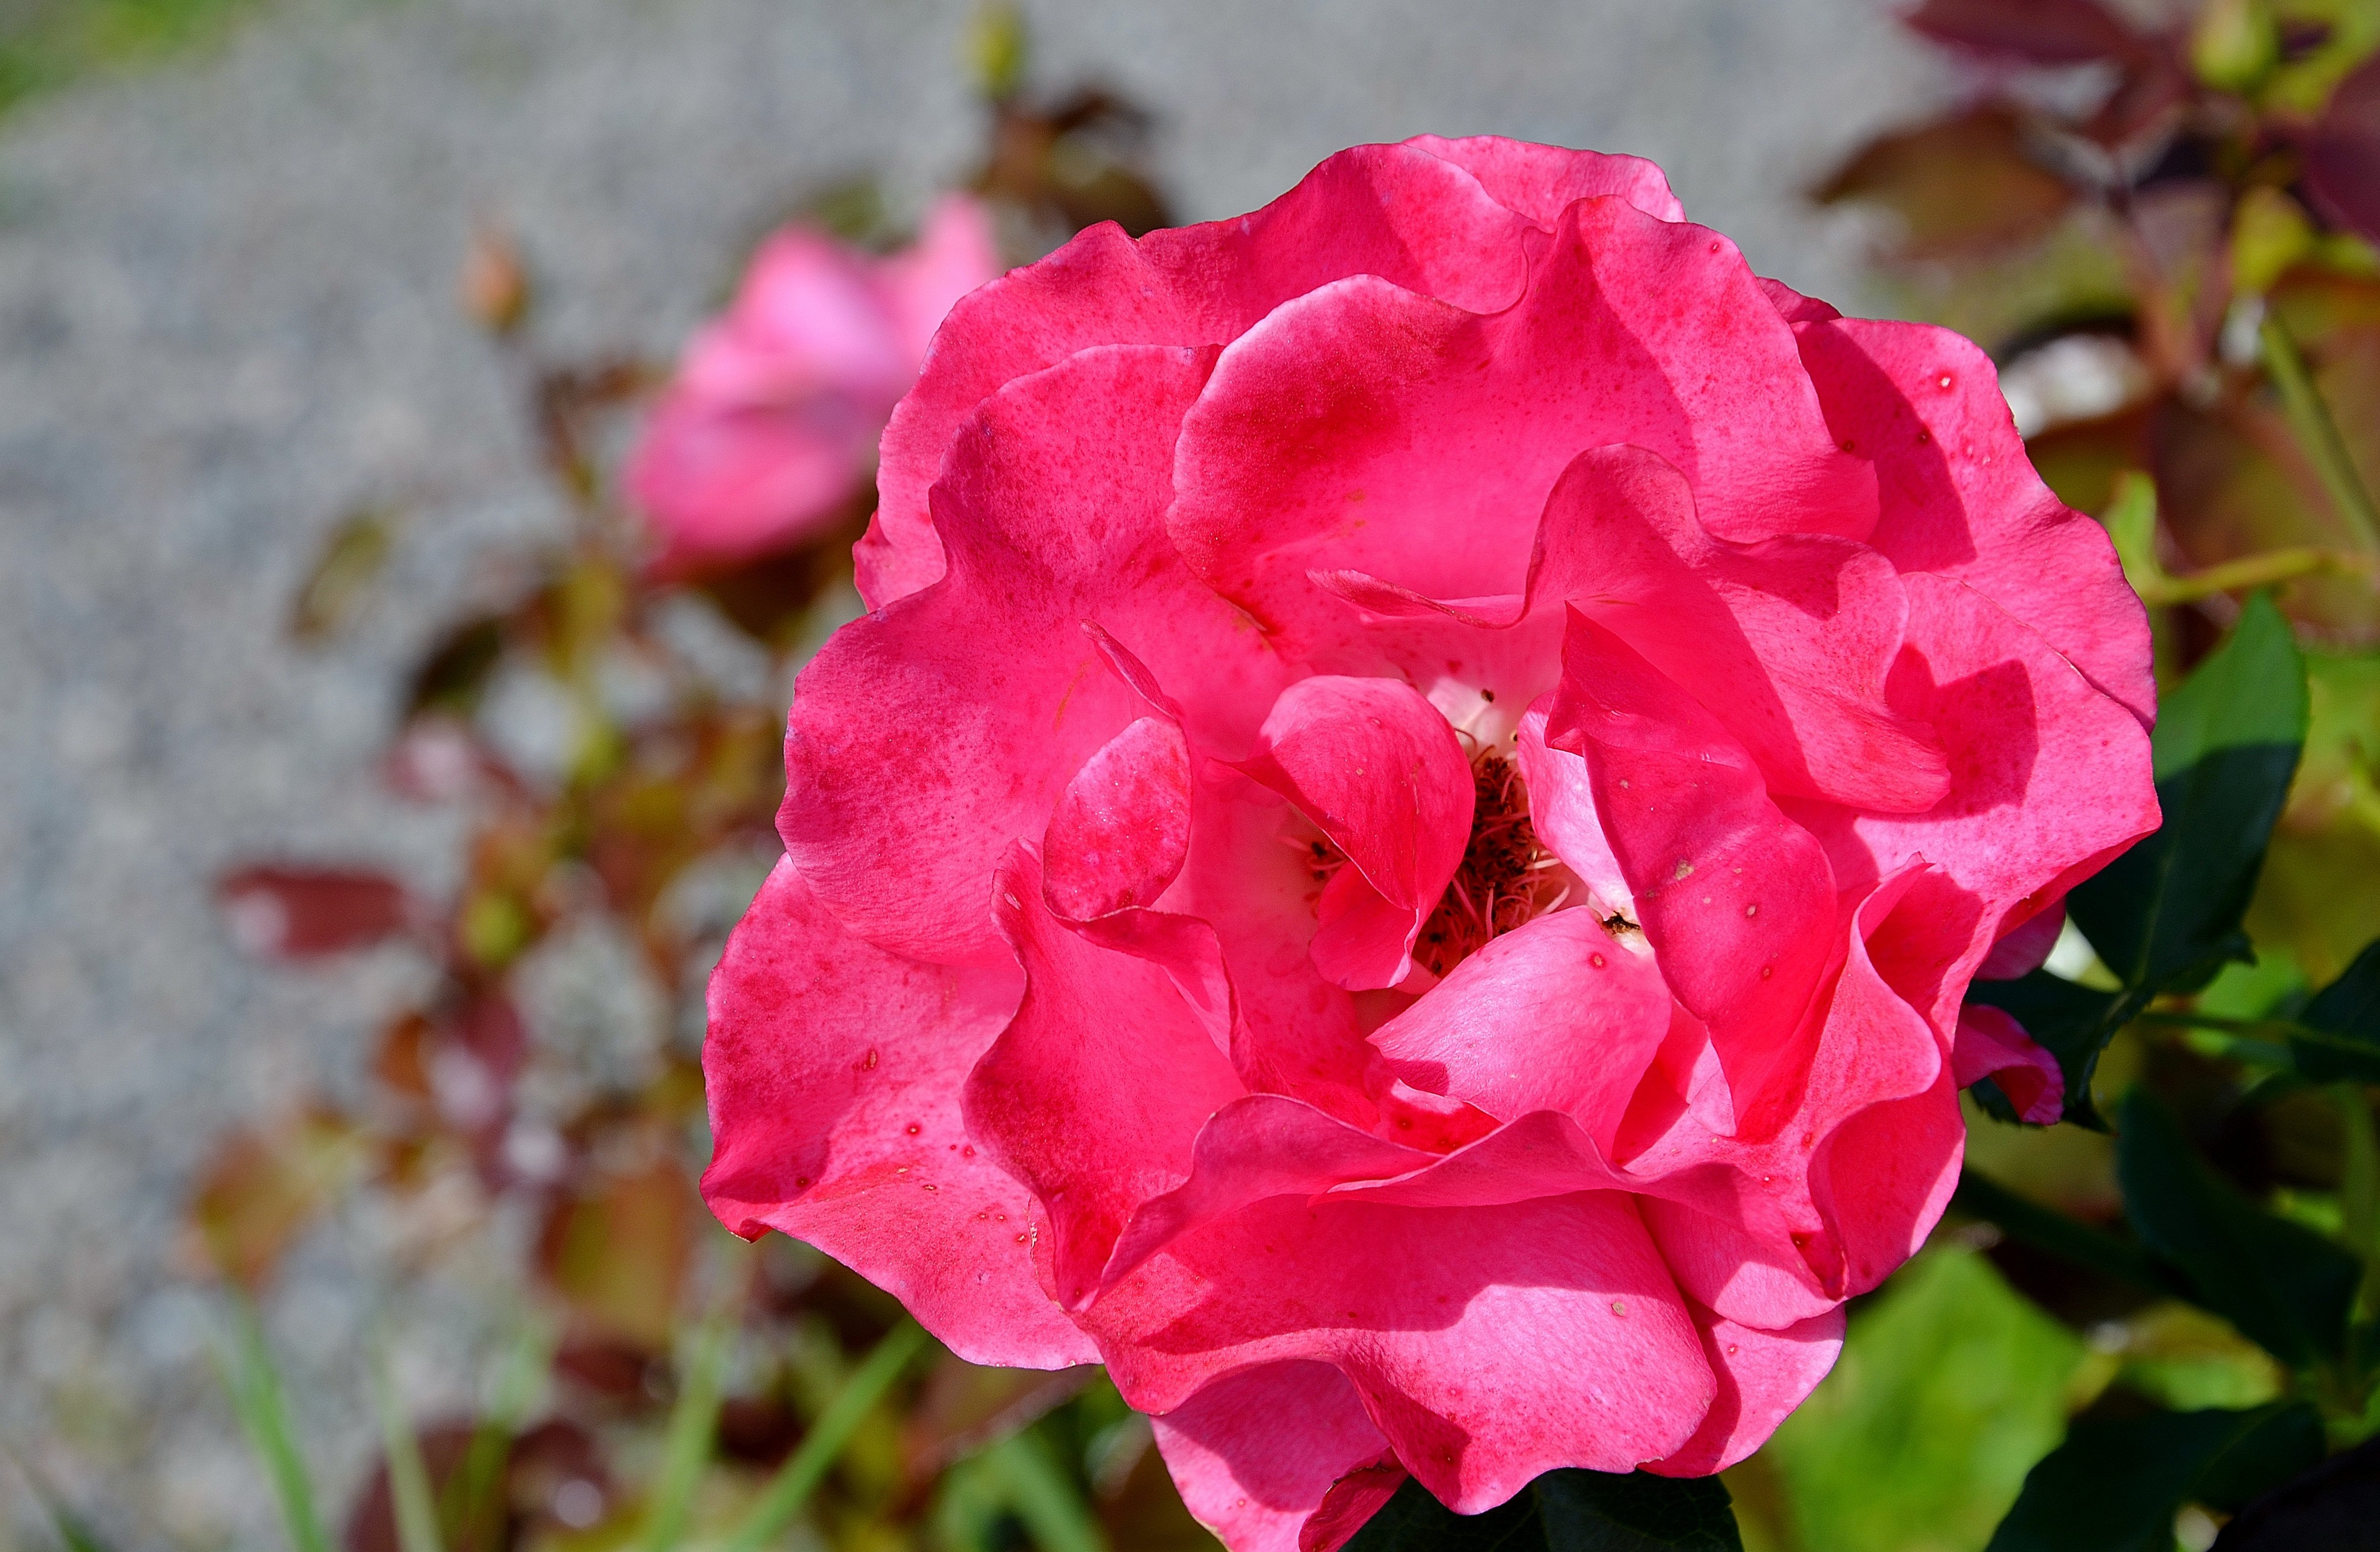
plant, flower, petal, bloom, rose, pink, flora, flowers, roses, pink rose, floribunda, macro photography, rose blooms, flowering plant, garden roses, rose family, annual plant, land plant, rose order